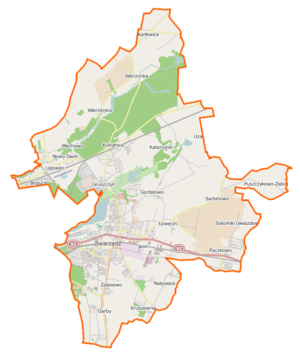
Swarzędz est une gmina mixte du powiat de Poznań, Grande-Pologne, dans le centre-ouest de la Pologne. Son siège est la ville de Swarzędz, qui se situe environ 11 km à l'est de la capitale régionale Poznań.